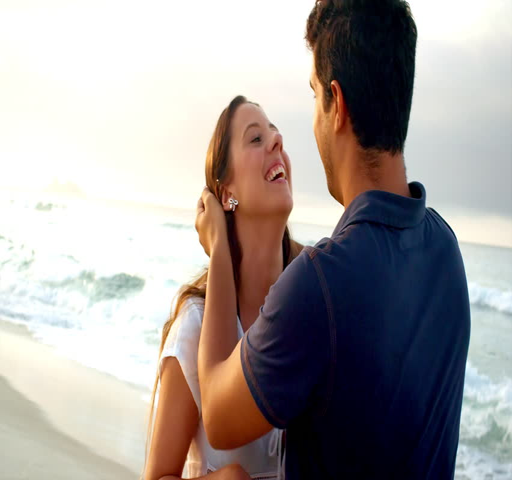
loving couple embrace on a beach